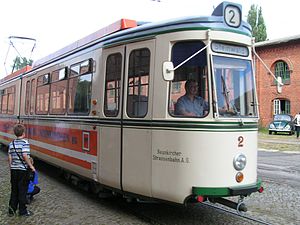
Hannoversches Straßenbahn-Museum
Sporvogn fra Neunkirchen.
Hannoversche Straßenbahn-Museum er et museum for sporvogne og beslægtede køretøjer i Wehmingen, en bydel i Sehnde, sydøst for Hannover. Museet drives i privat regi og på frivillig basis af foreningen Hannoversches Straßenbahn-Museum e. V. Museet ligger på området fra et tidligere bjergværk og Bundeswehr-garnisonen Hohenfels i Wehmingen.